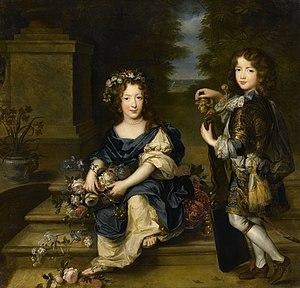
copie d'après un original jadis au château d'Eu